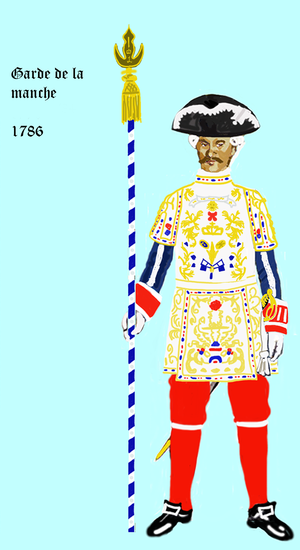
Garde de la Manche de Maison militiare du Roi de France en Grand tenue
La maison militaire du roi de France est le nom donné à la partie militaire de la maison du roi sous l'Ancien Régime. Elle a pour mission principale d'assurer la protection du roi et de sa famille. Elle est sous l'autorité du secrétaire d'État à la maison du roi, mais dépend de l'ordinaire des guerres, contrôlé par le secrétaire d'État à la guerre, pour son budget.